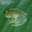
Label: frog